Oribi Gorge

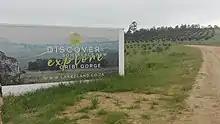
Oribi Gorge

Oribi Gorge Nature Reserve is a park located along the bottom of the Oribi Gorge at the confluence of the Mzimkulu River and Mximkulwana River, being approximately long, and wide at its widest point. It was proclaimed a protected state forest in 1950.